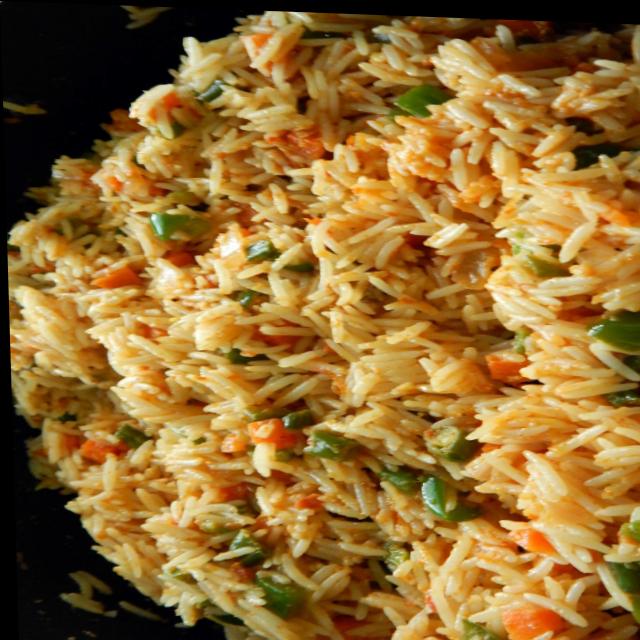
Dish: biryani